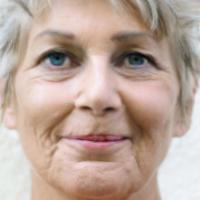
Age group: age 66-80